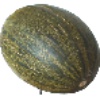
Label: melon_piel_de_sapo